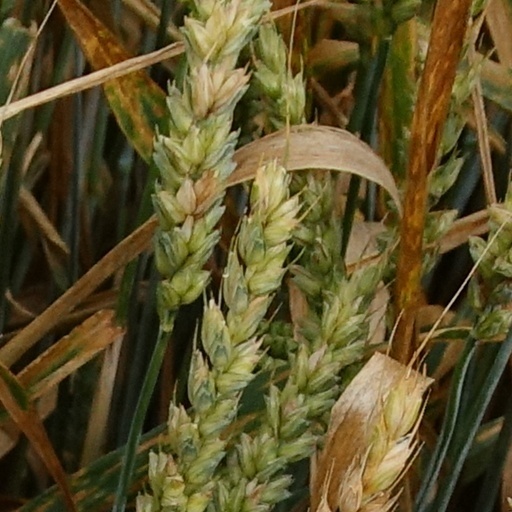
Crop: wheat